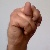
The image shows a hand gesture representing the letter 'N' in Indian Sign Language.